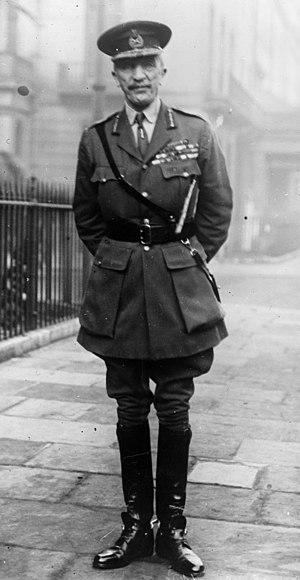
Field Marshal Wilson.